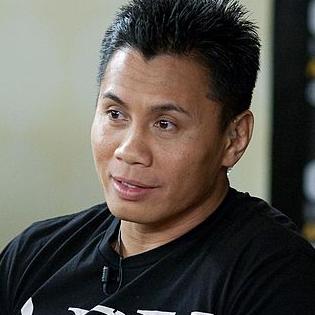
Age: 36